Karl Söderman

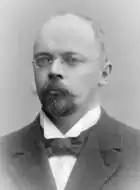

Karl Wilhelm Söderman (7 May 1863 – 21 October 1911) was a Finnish engineer, businessman and vuorineuvos.